Stele

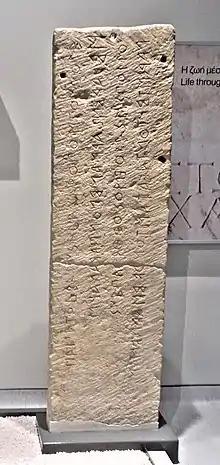
Stele of Arniadas at the Archaeological Museum of Corfu

The large number of stelae, including inscriptions, surviving from ancient Egypt and in Central America constitute one of the largest and most significant sources of information on those civilisations, in particular Maya stelae. The most famous example of an inscribed stela leading to increased understanding is the Rosetta Stone, which led to the breakthrough allowing Egyptian hieroglyphs to be read. An informative stele of Tiglath-Pileser III is preserved in the British Museum. Two steles built into the walls of a church are major documents relating to the Etruscan language.